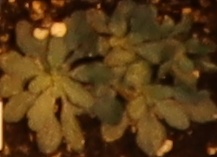
Label: Horseweed